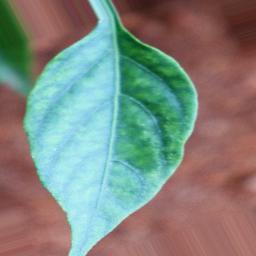
Label: healthy